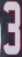
Number: 3